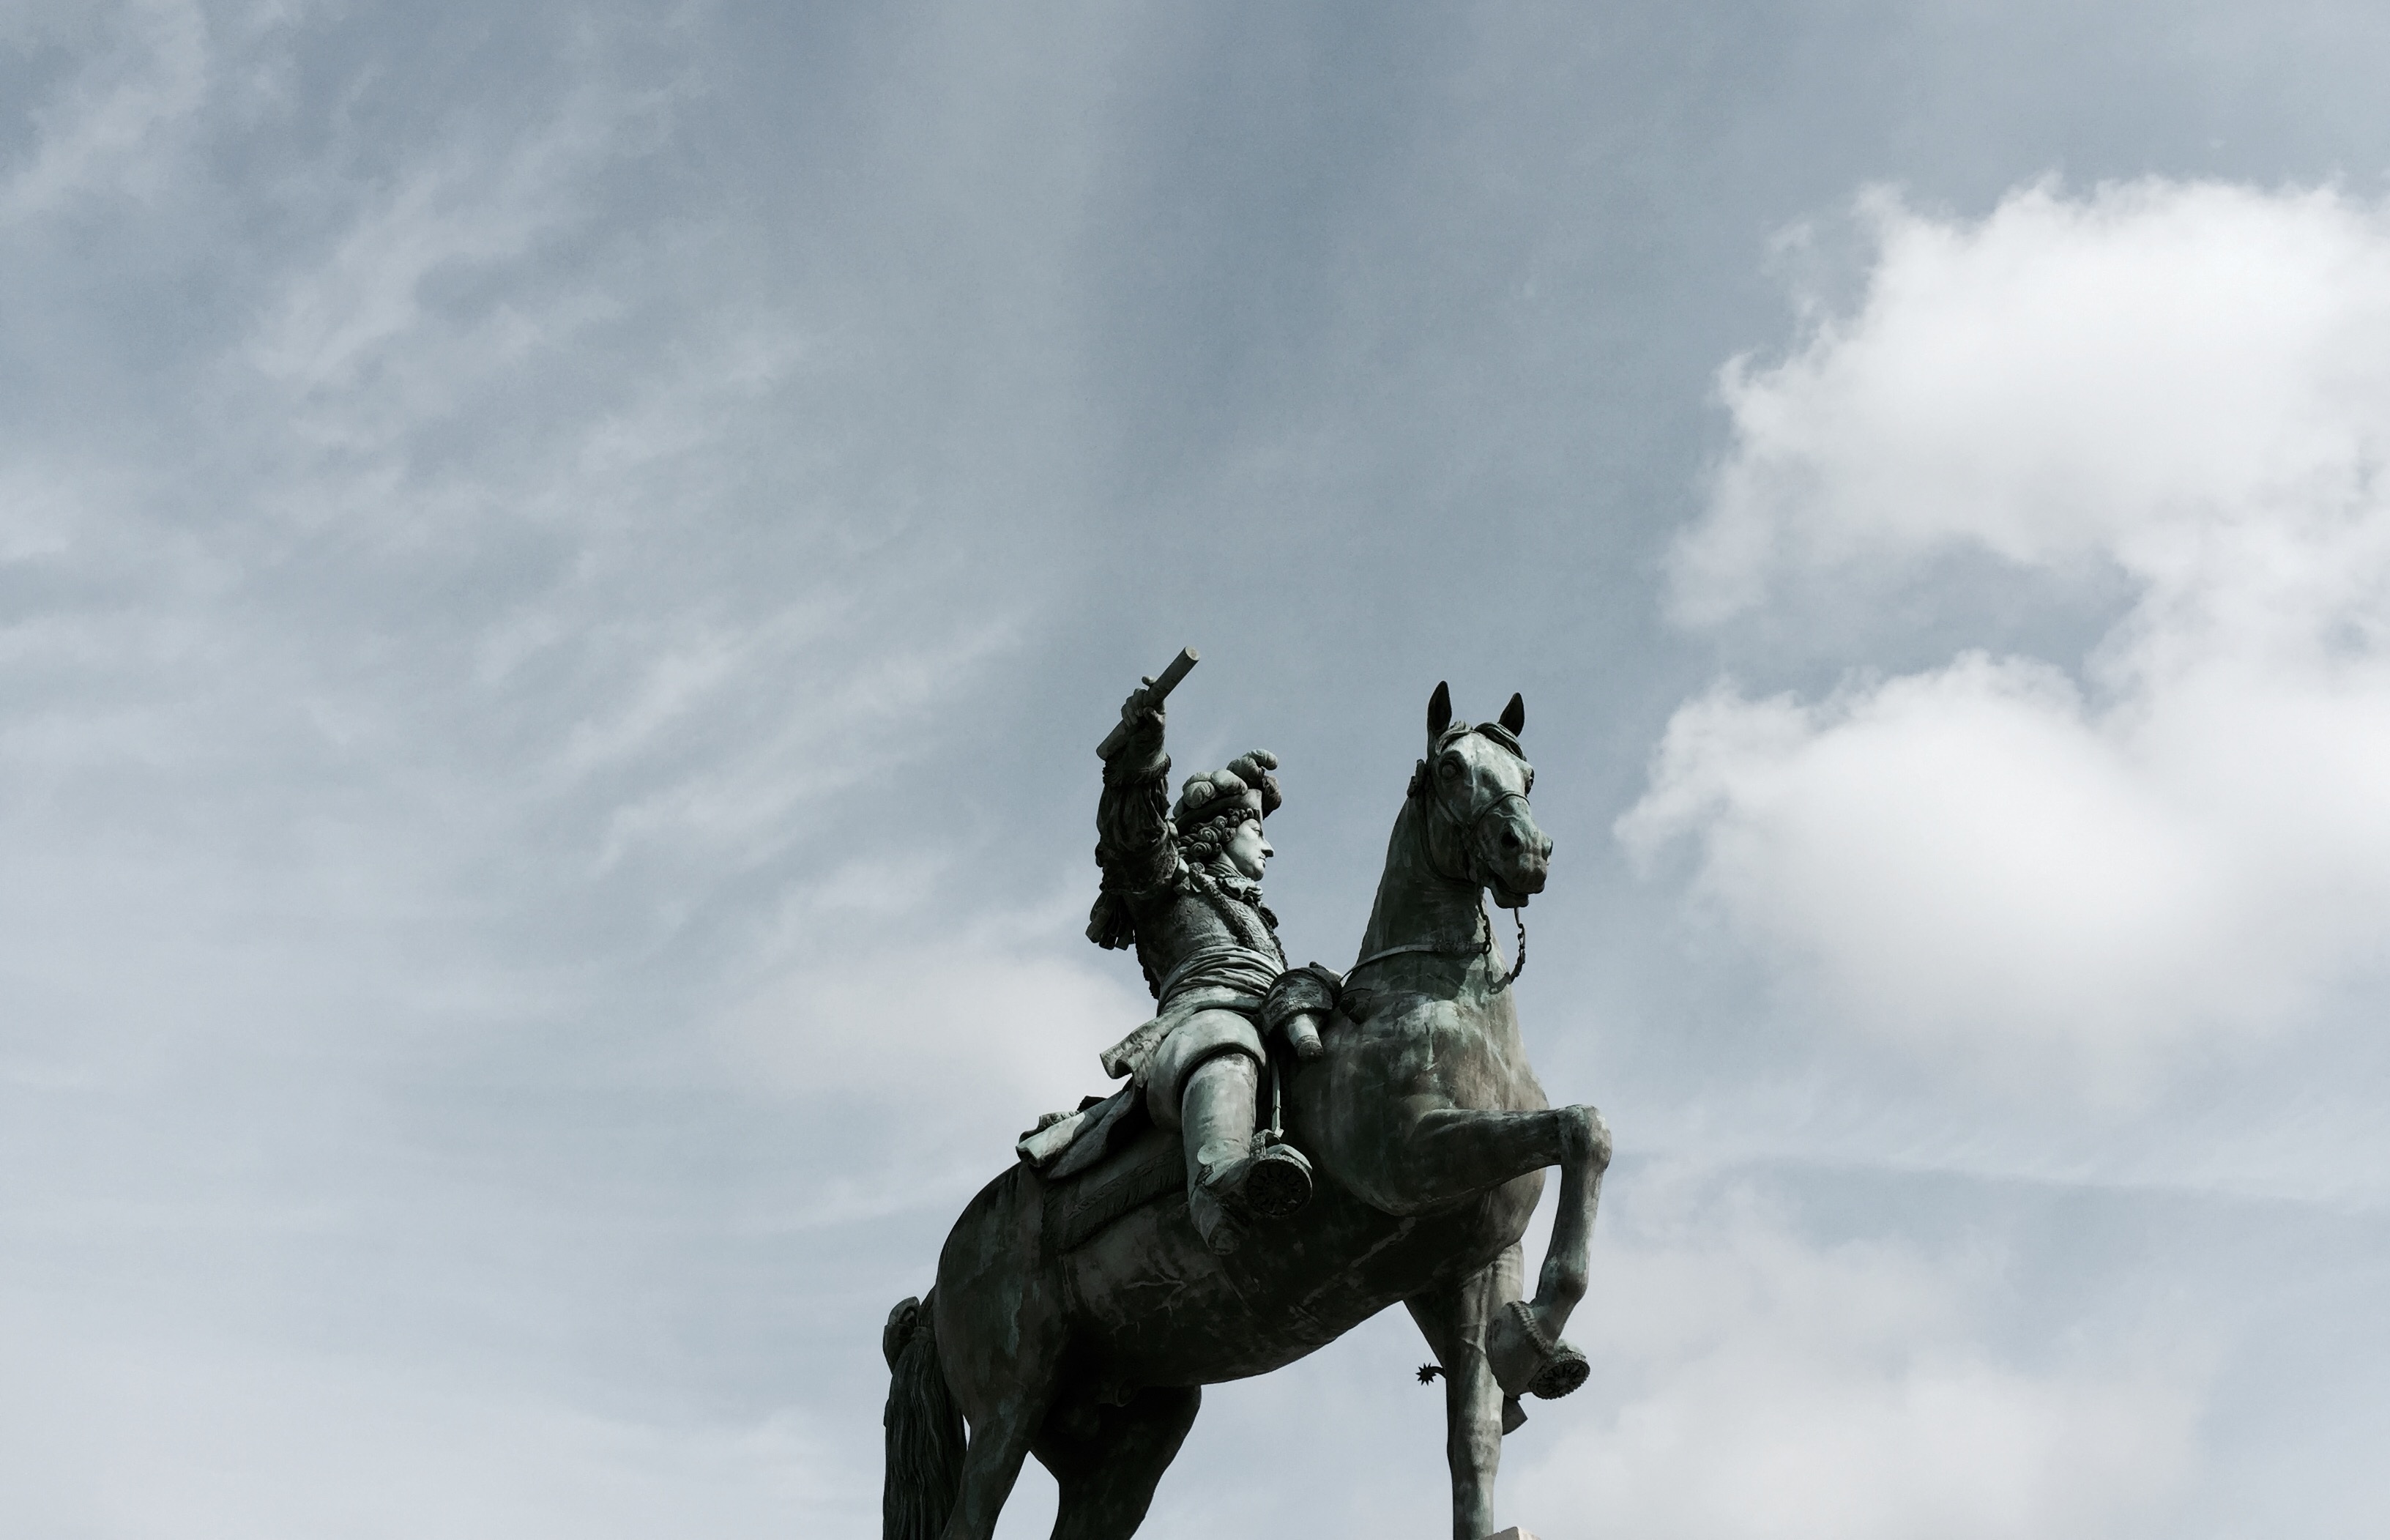
monument, jumping, statue, horse, stallion, horse like mammal